Walnut Hill Historic District (Carnesville, Georgia)

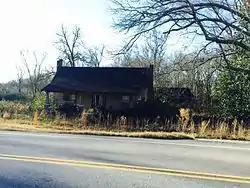

Walnut Hill Historic District in Carnesville, Georgia consists of several small farm complexes along Old Federal Road (now Georgia State Route 51) making a historic rural linear community. The oldest dates from 1850. It includes farmhouses of types that are common for rural Georgia from c.1850 to c. 1910 and various outbuildings. Most of the farms were small subsistence farms which grew corn, vegetables, oats, and wheat, plus some cotton as a cash crop.